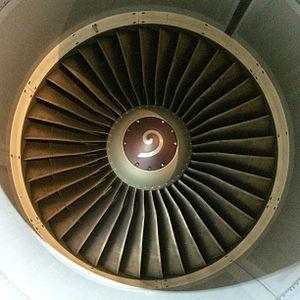
Air-Cobot, Aircraft enhanced Inspection by smaRt & Collaborative rOBOT, est un projet français de recherche et développement d'un robot mobile collaboratif capable d'inspecter un avion durant les opérations de maintenance. Porté par le groupe Akka Technologies, ce projet multi-partenaires fait intervenir des laboratoires de recherche et des industriels. La recherche autour de ce prototype a été développée selon trois axes : la navigation autonome, le contrôle non destructif et la collaboration homme-machine.